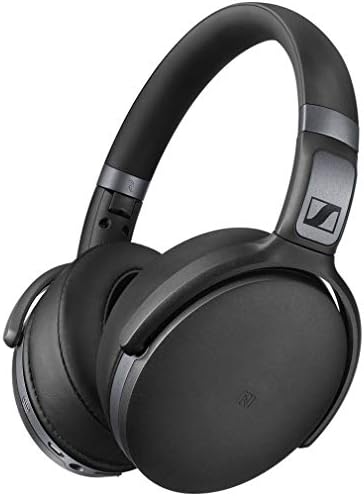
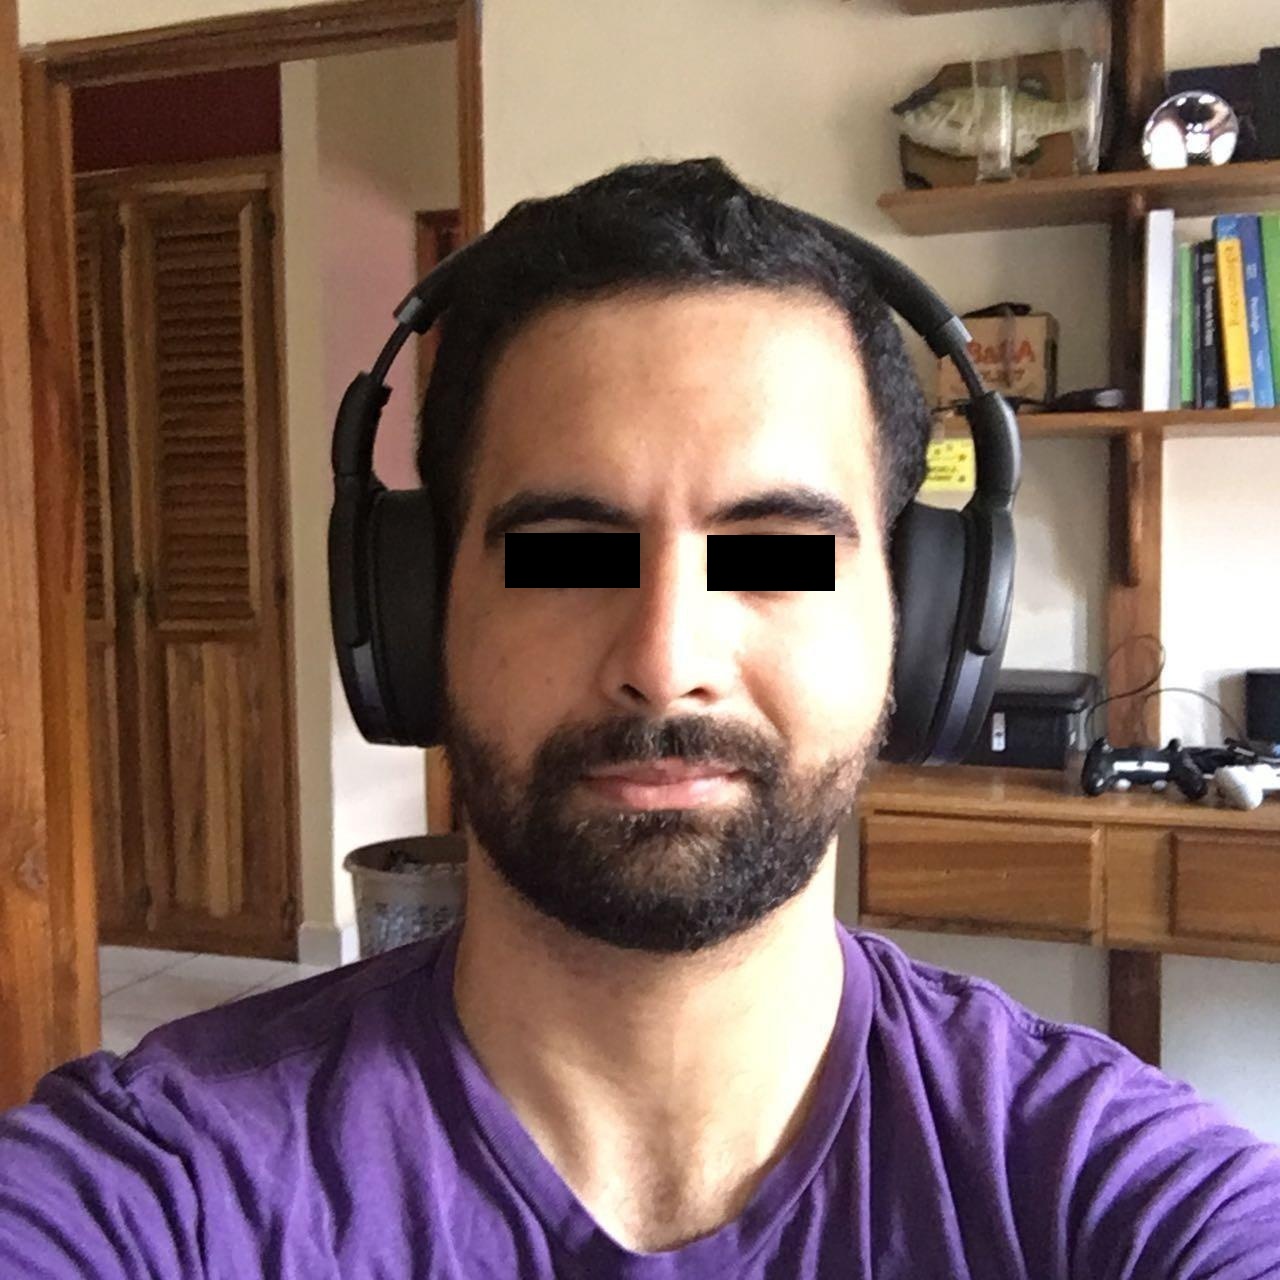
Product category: headphones
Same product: yes